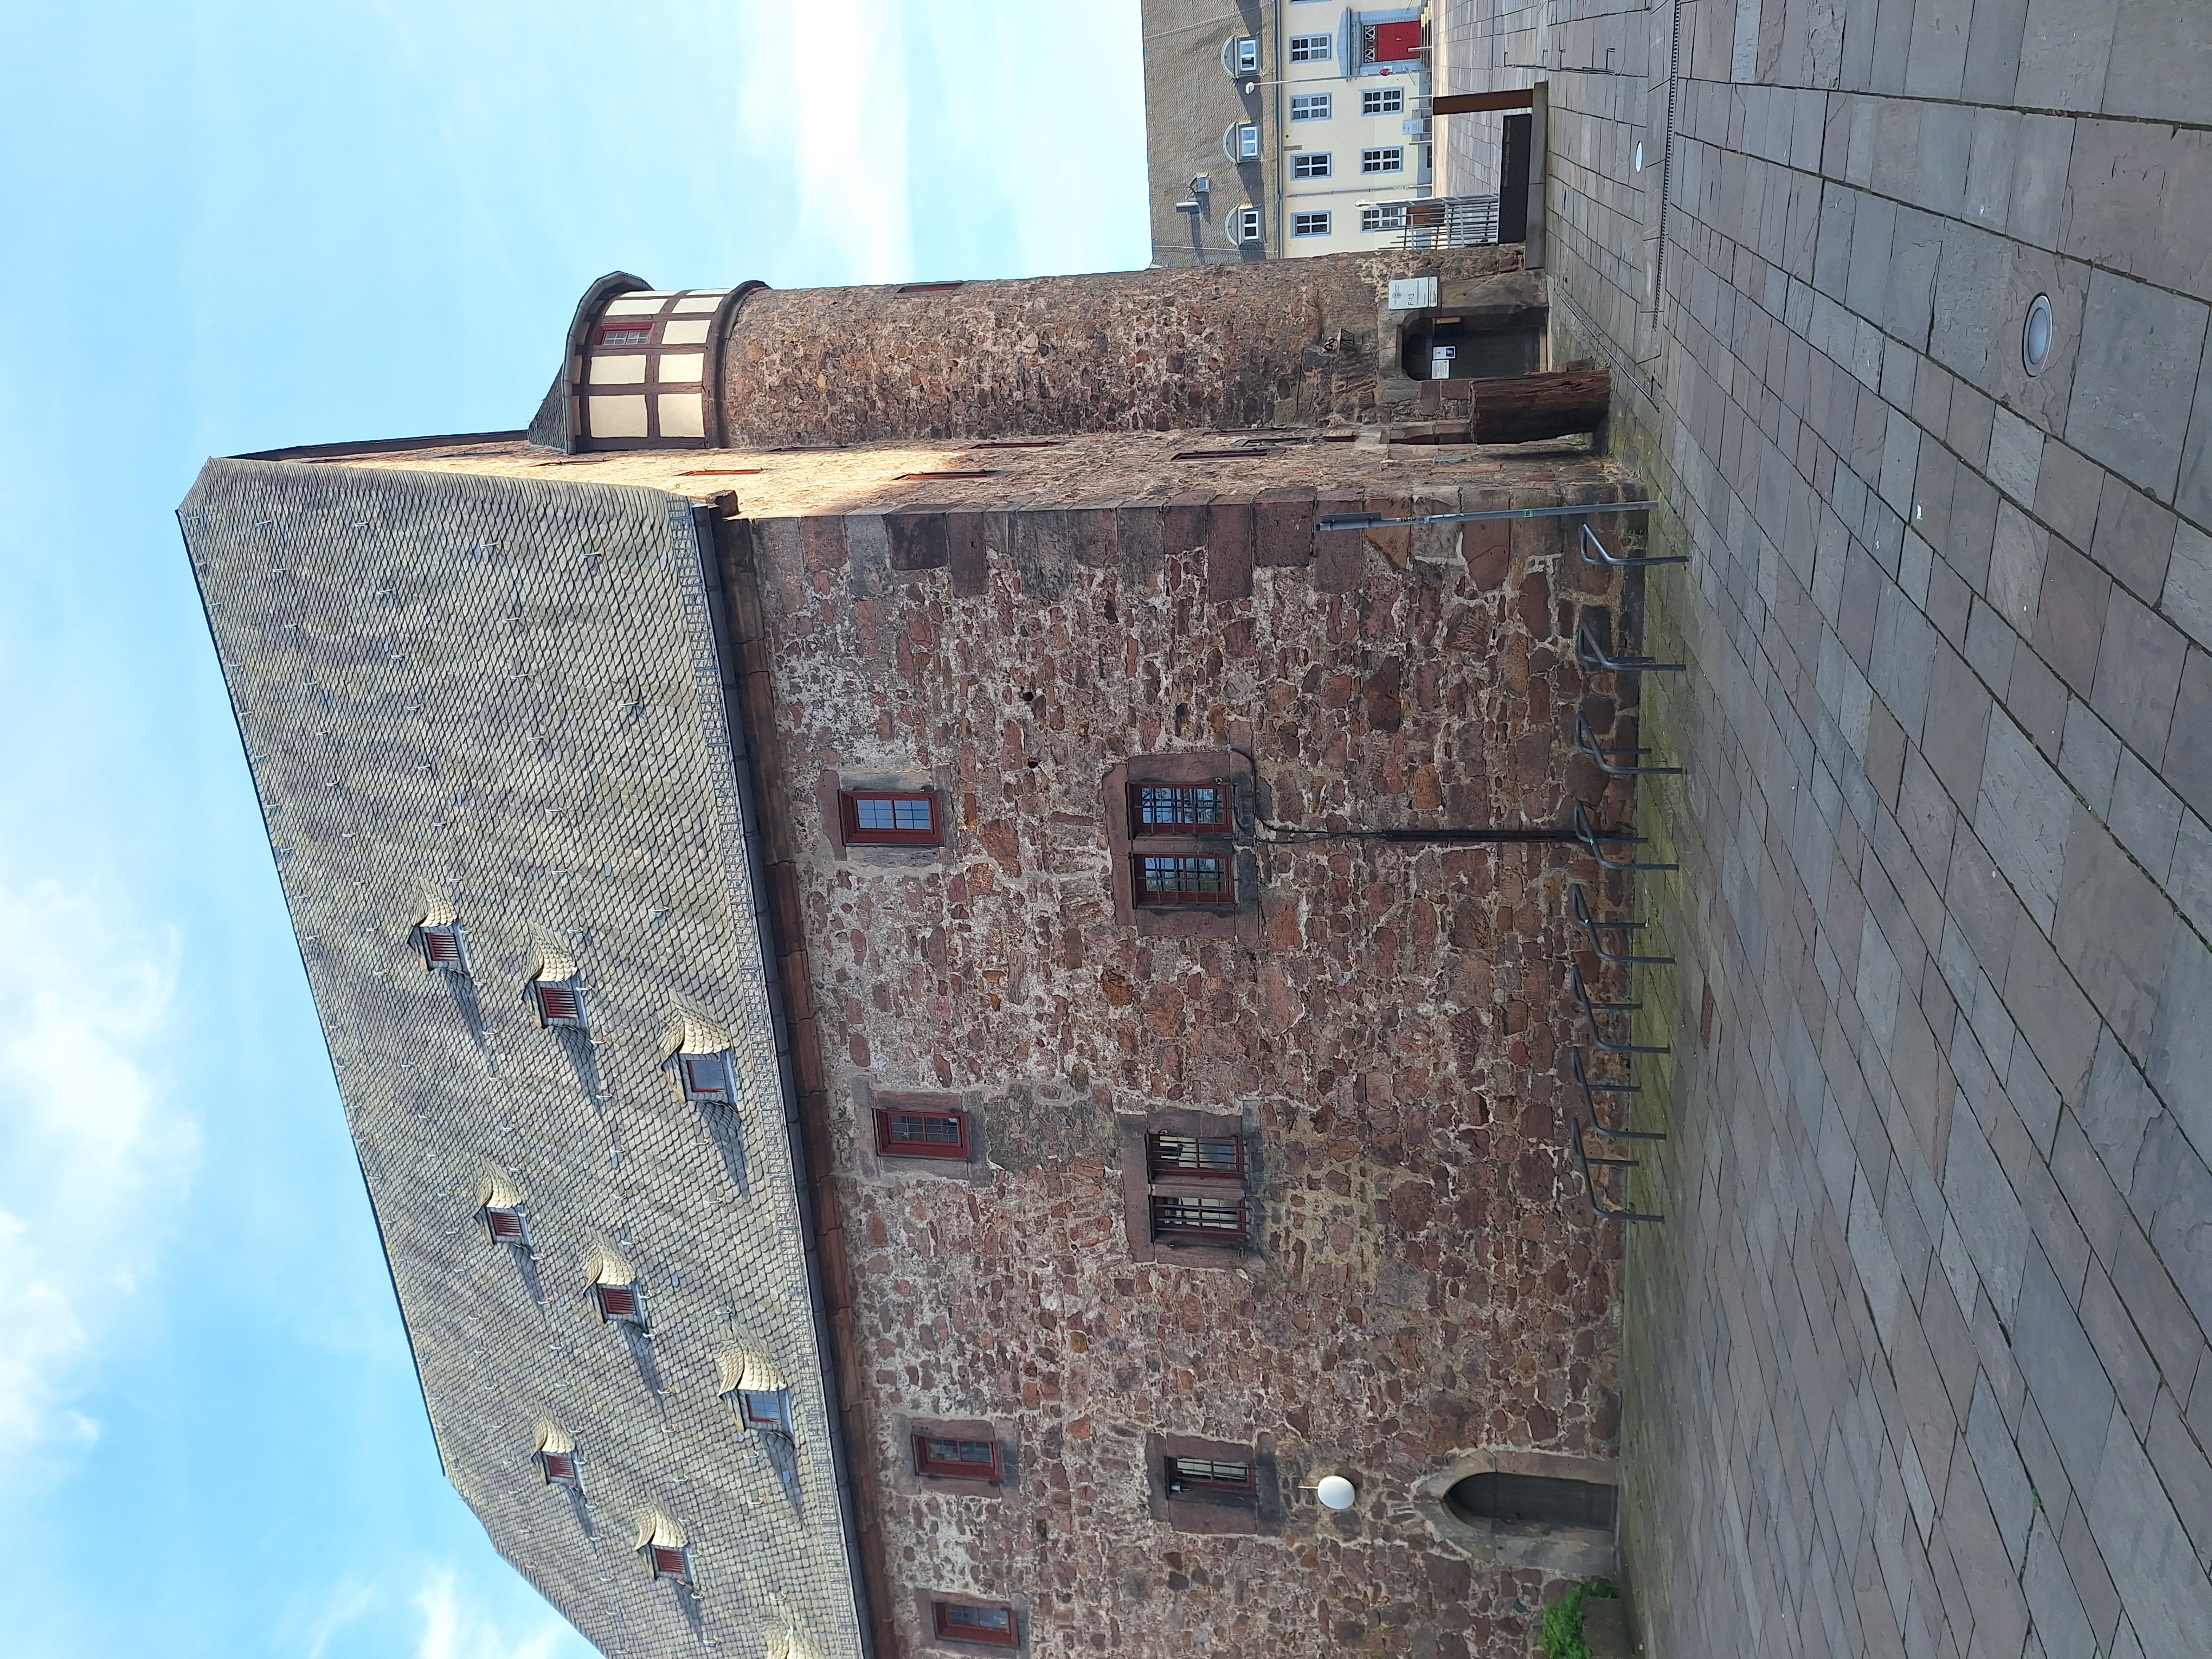
Building: Mineralogisches Museum